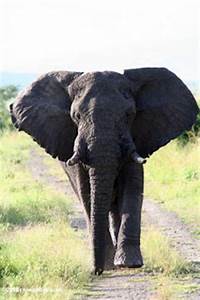
Label: elephant